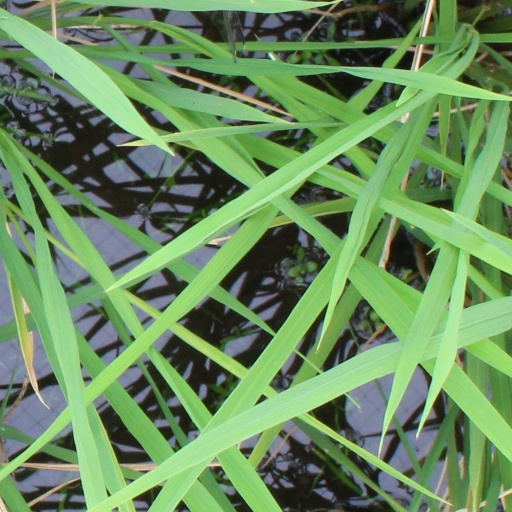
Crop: rice